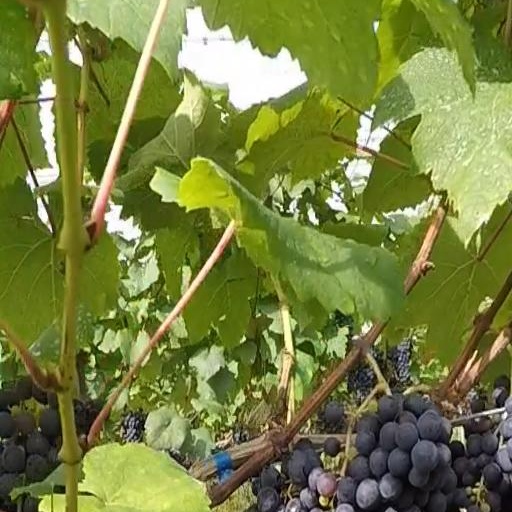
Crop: grape